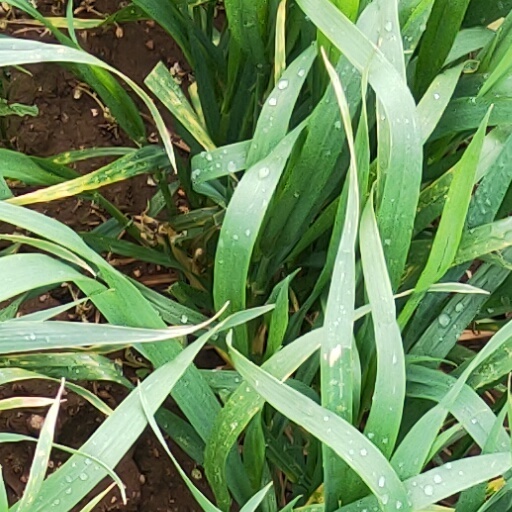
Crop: wheat